List of Roman deities

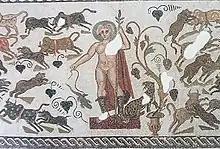
A "lizard-slayer" Apollo on a mosaic from Roman Africa

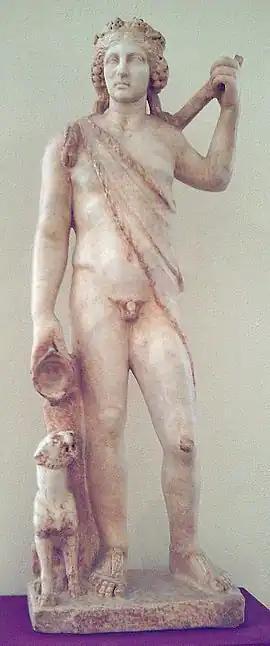
A Bacchus from Roman Spain, 2nd century

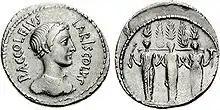
Diana Nemorensis on a denarius

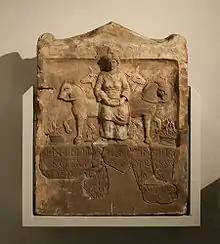
The Gallo-Roman horse goddess Epona

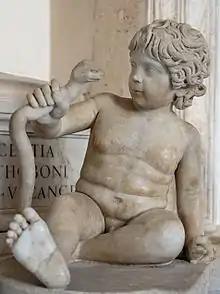
Roman statue of the infant Hercules strangling a snake

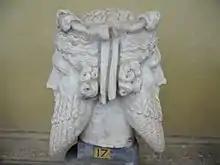
A janiform sculpture, perhaps of Janus

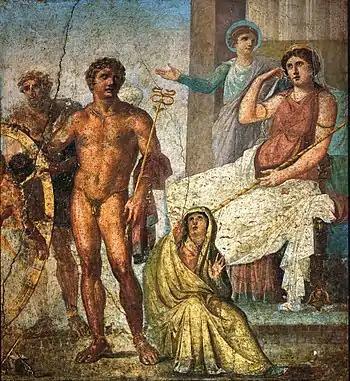
Punishment of Ixion: in the center is Mercury holding the caduceus and on the right Juno sits on her throne. Behind her Iris stands and gestures. On the left is Vulcan (blond figure) standing behind the wheel, manning it, with Ixion already tied to it. Nephele sits at Mercury's feet; a Roman fresco from the eastern wall of the triclinium in the House of the Vettii, Pompeii, Fourth Style (60–79 AD).

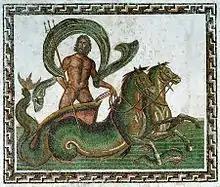
Neptune "velificans" on a 3rd-century mosaic

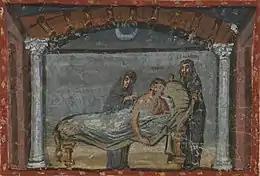
Aeneas and the Penates, from a 4th-century manuscript

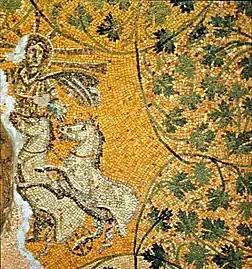
Sol Invictus, or Christ depicted in his guise. 3rd century AD

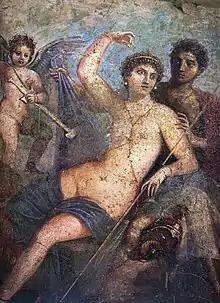
Venus, Vulcan, Mars, and Cupid on a wall painting from Pompeii

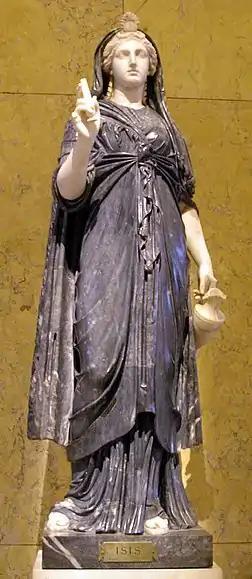
Roman Isis in black and white marble, from the time of Apuleius

Certain honorifics and titles could be shared by different gods, divine personifications, demi-gods and "divi" (deified mortals).